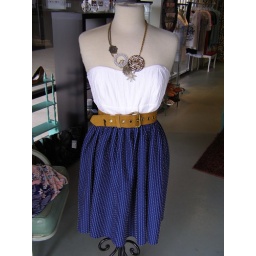
Shown here is an airy bouquet necklace by Girl Friday with a cotton topped strapless dress from Cherry Cheesecake.